Simon Mannering

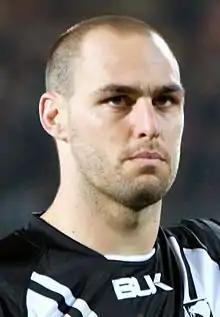
Mannering playing for New Zealand

In 2011, Mannering lead the Warriors to their second Grand Final appearance and he captained the side in the 2011 NRL Grand Final, playing at Second Row against Manly at ANZ Stadium. The Warriors lost the game 24–10. Following the NRL Grand Final, he was selected in the New Zealand Kiwis' Squad for the Newcastle Trans-Tasman Test game against Australia and for the 2011 Four Nations Tournament.